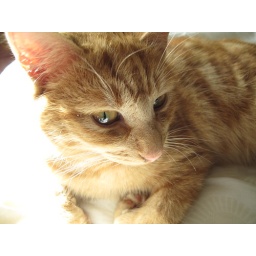
Got this shot of my neighbors cat chilling out in my house the other day.